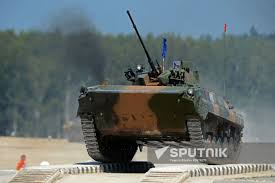
Label: BMP